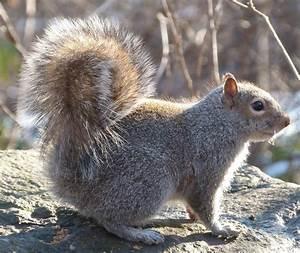
squirrel